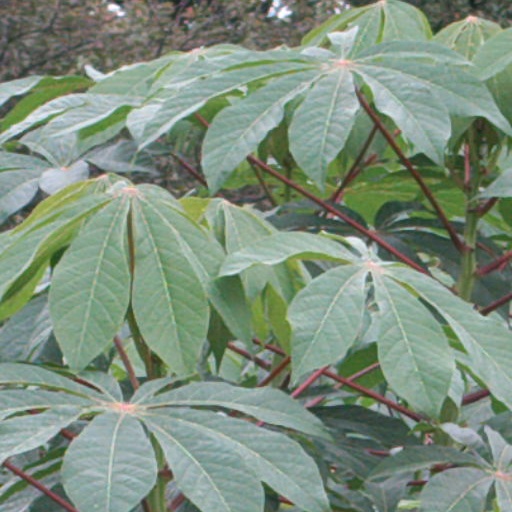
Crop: cassava